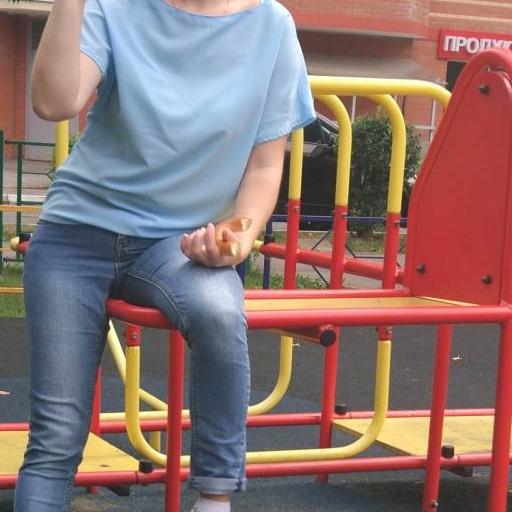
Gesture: no_gesture